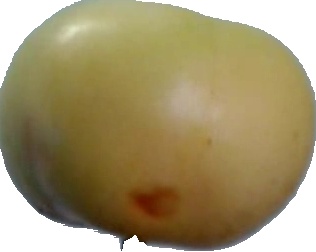
Label: apple_6